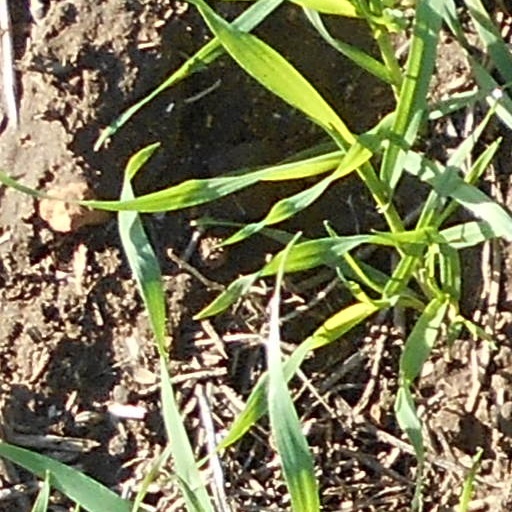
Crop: wheat